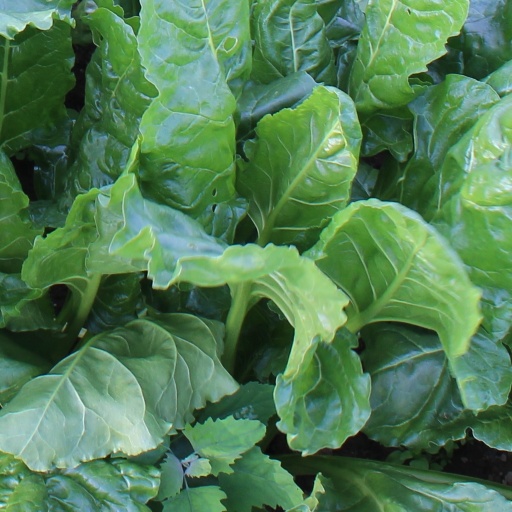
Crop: sugar beet